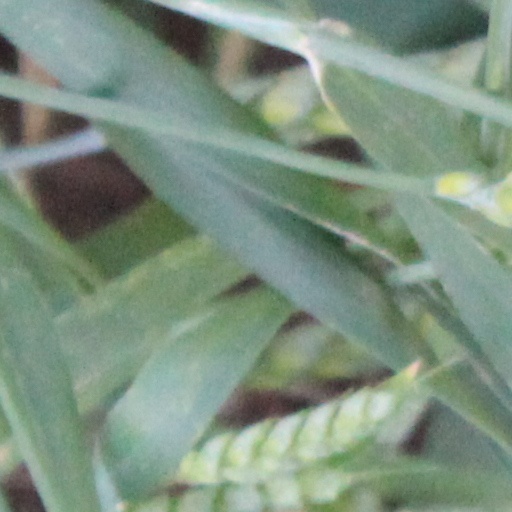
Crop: wheat